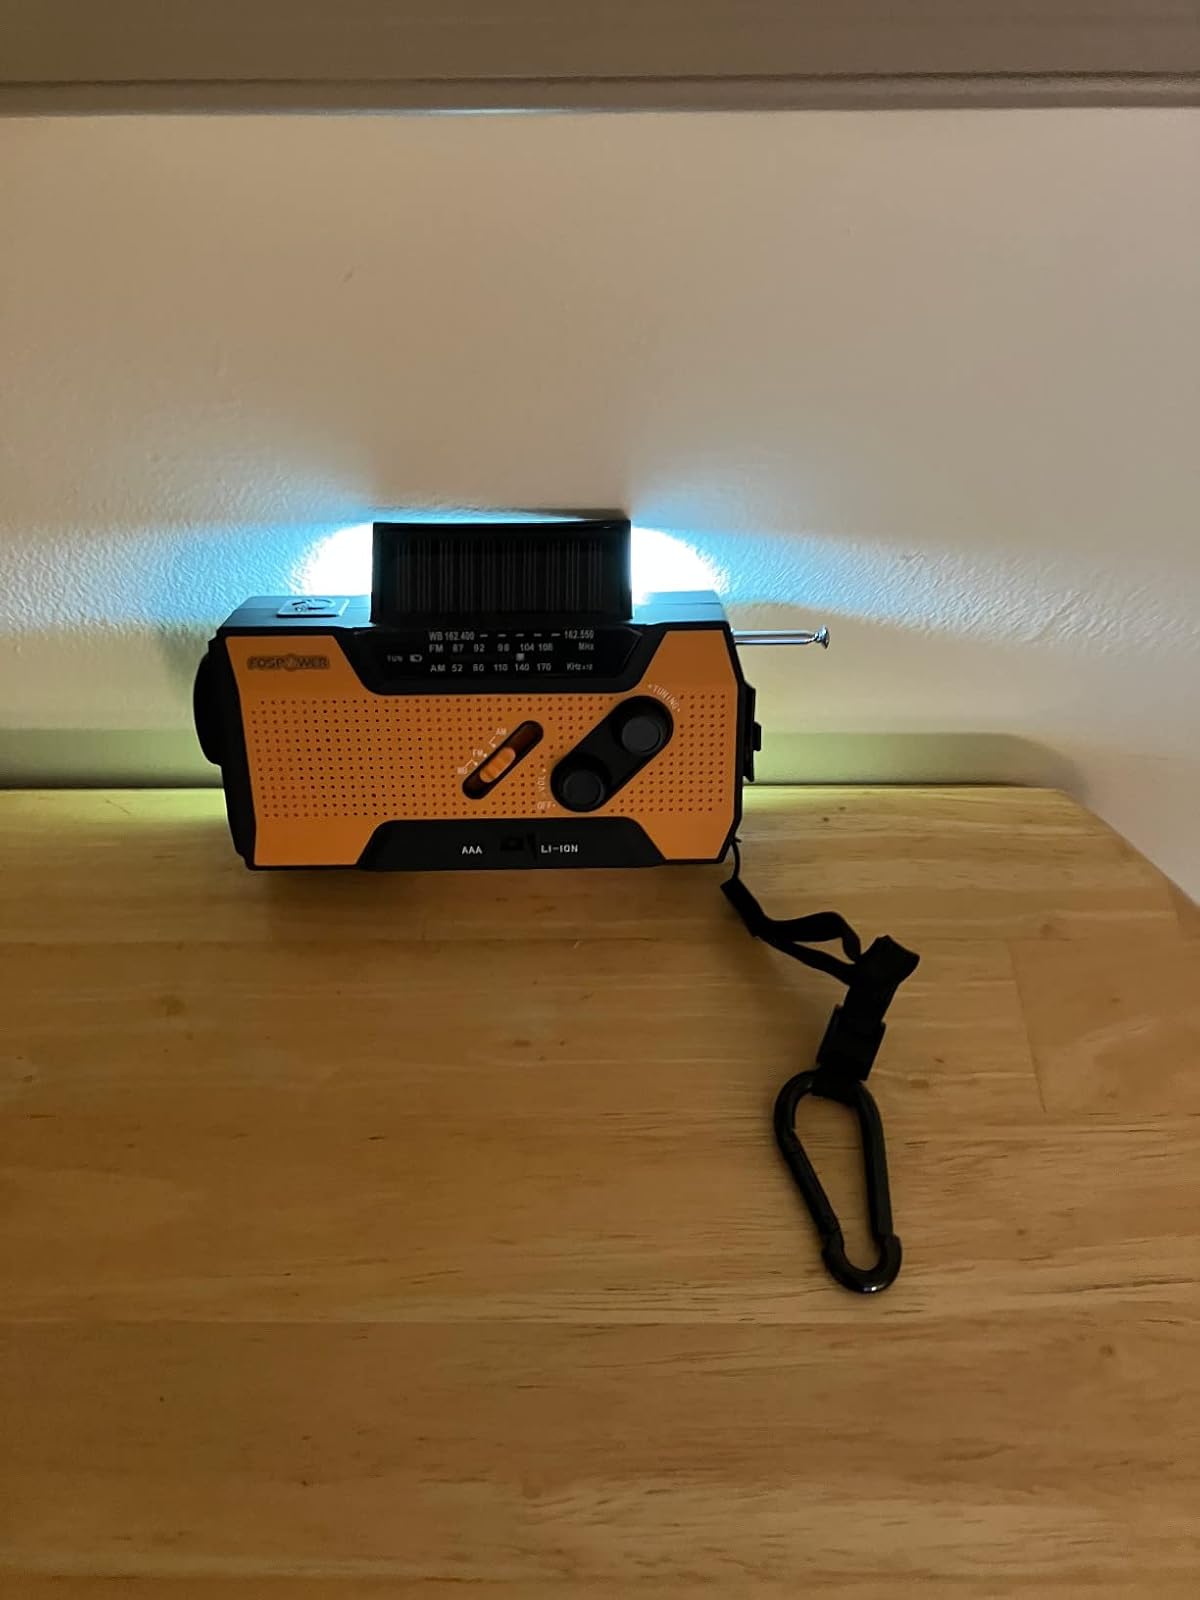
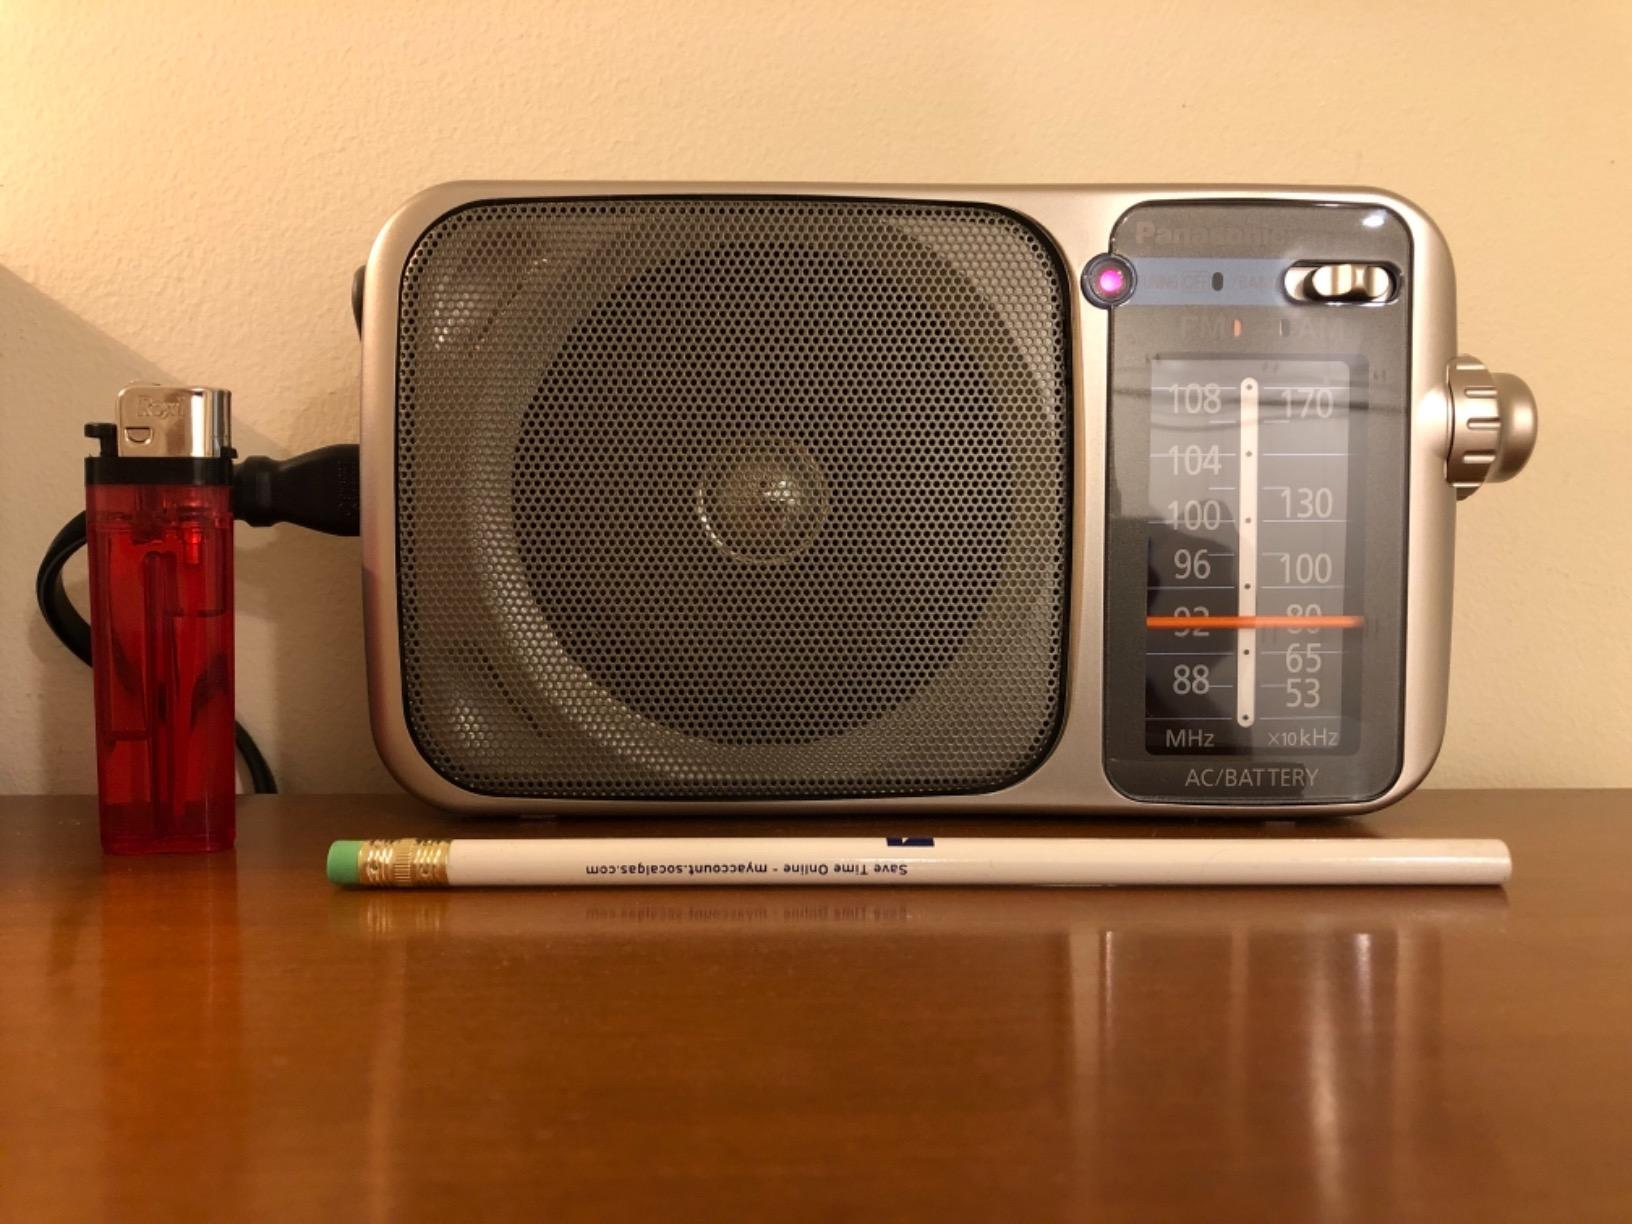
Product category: radio
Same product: no